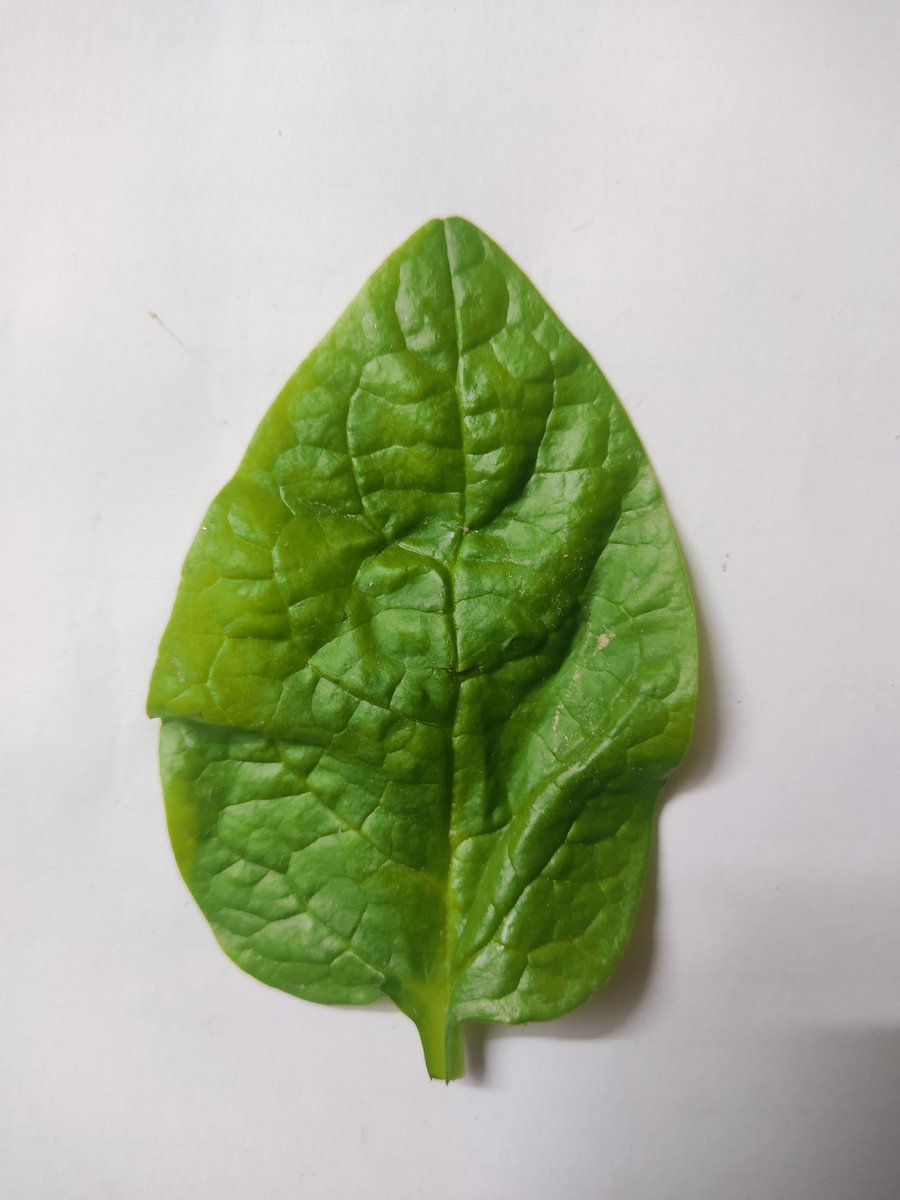
Label: Healthy-Leaf